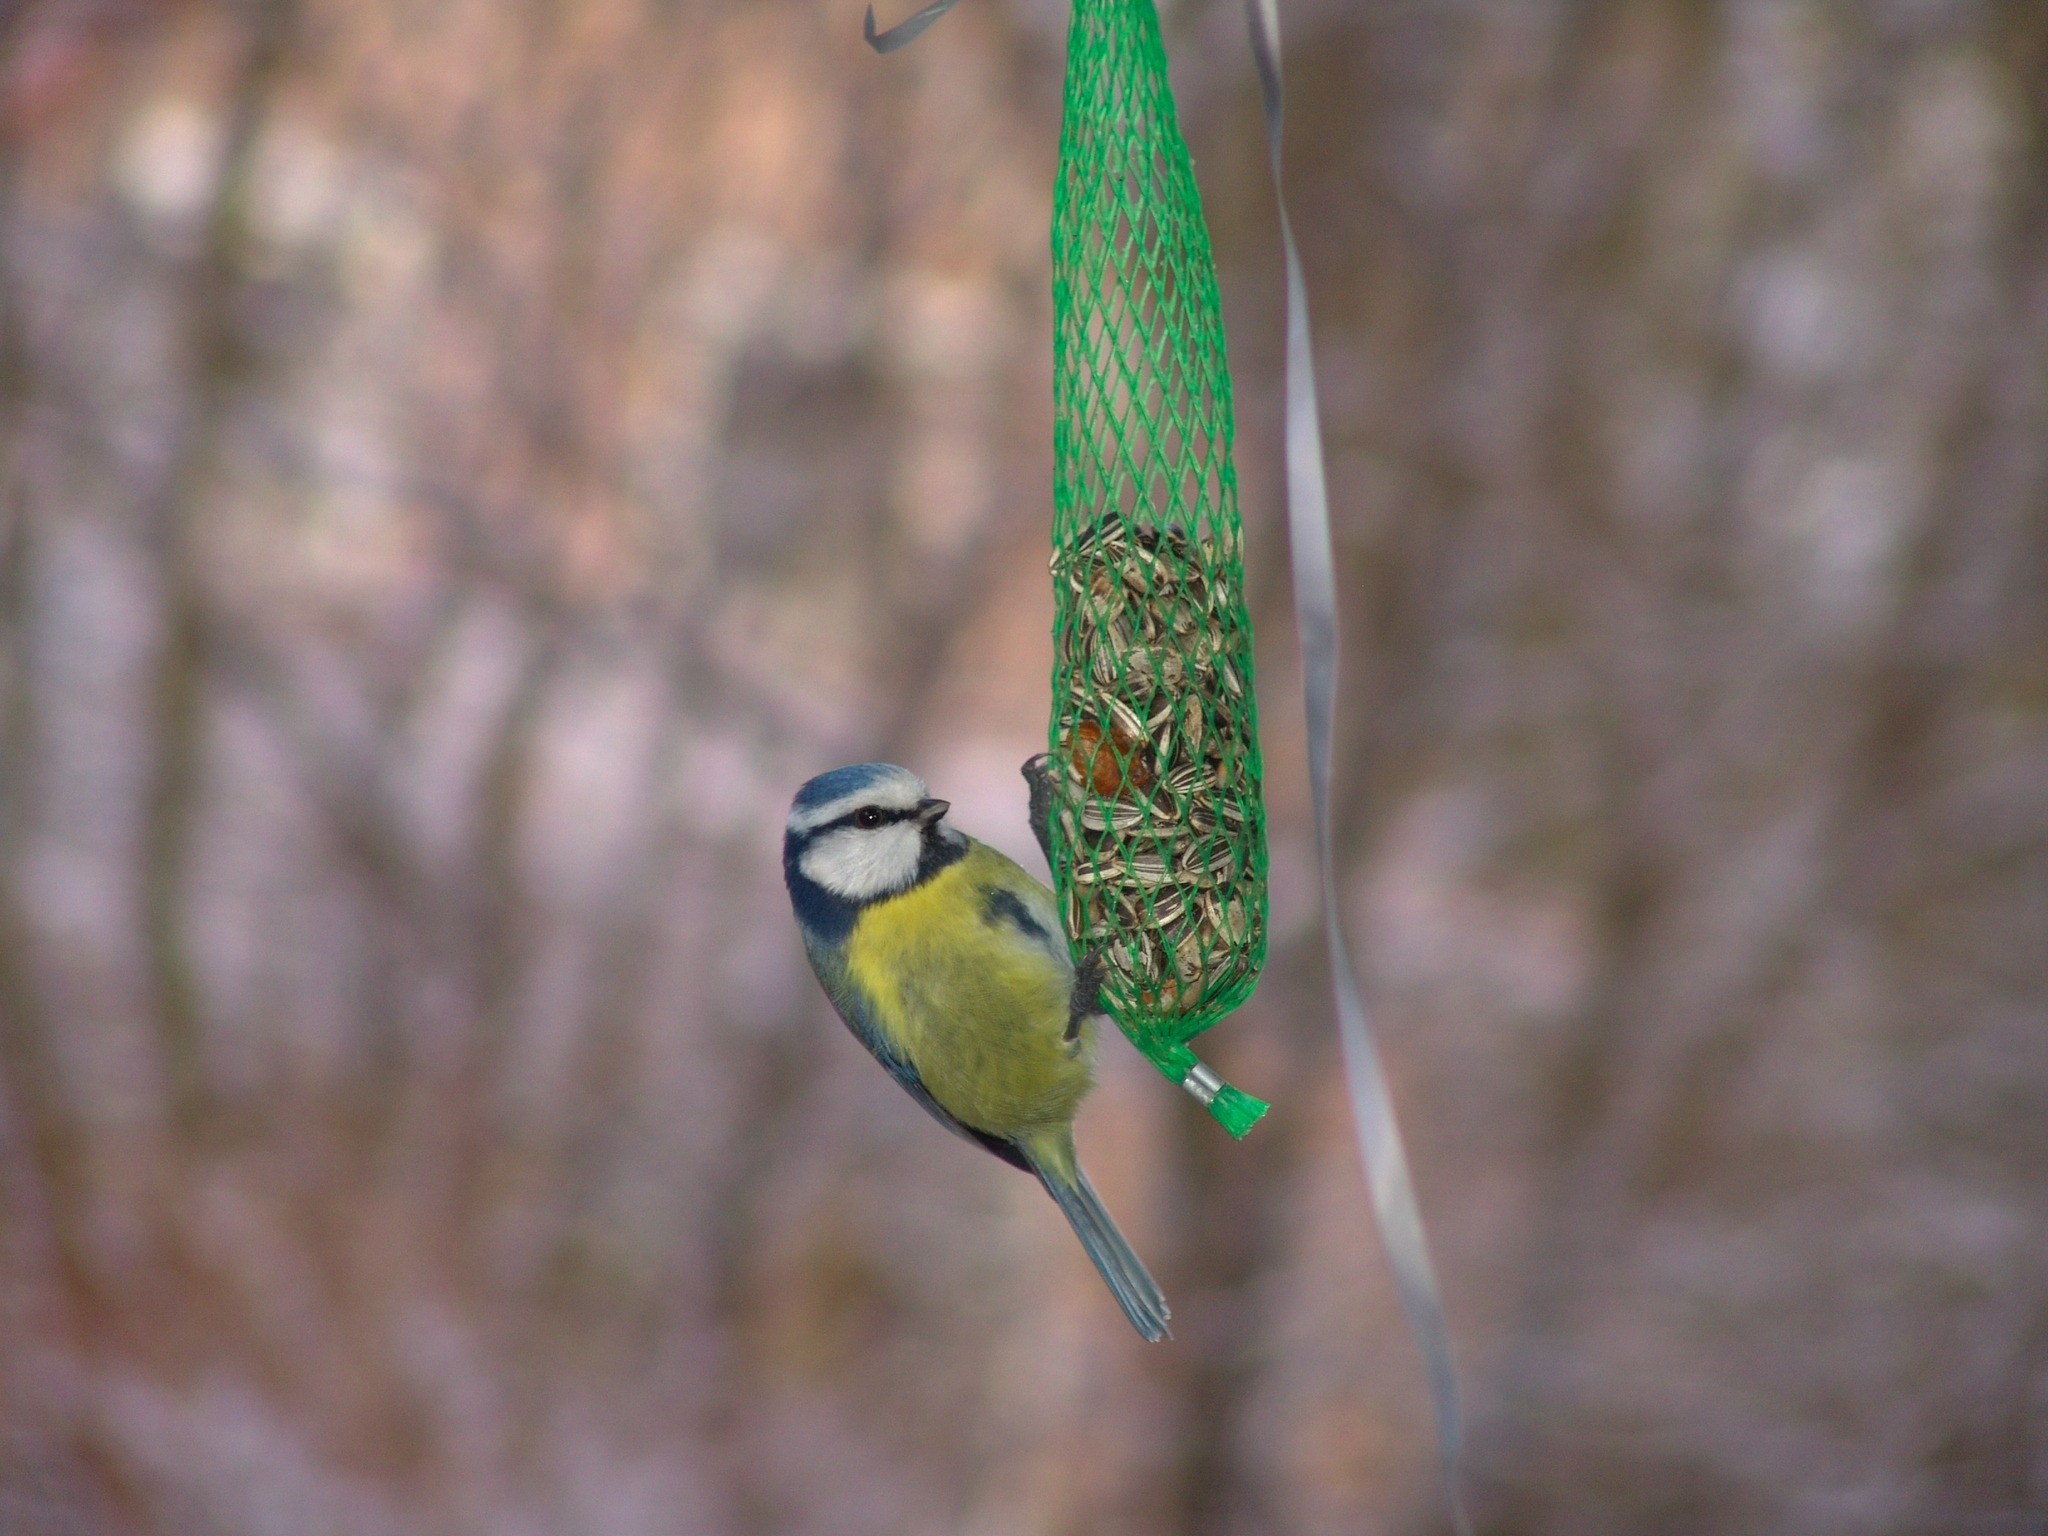
nature, branch, bird, leaf, flower, wildlife, green, beak, hummingbird, yellow, flora, fauna, bird seed, close up, animals, vertebrate, parakeet, tit, macro photography, plant stem, perching bird, common pet parakeet